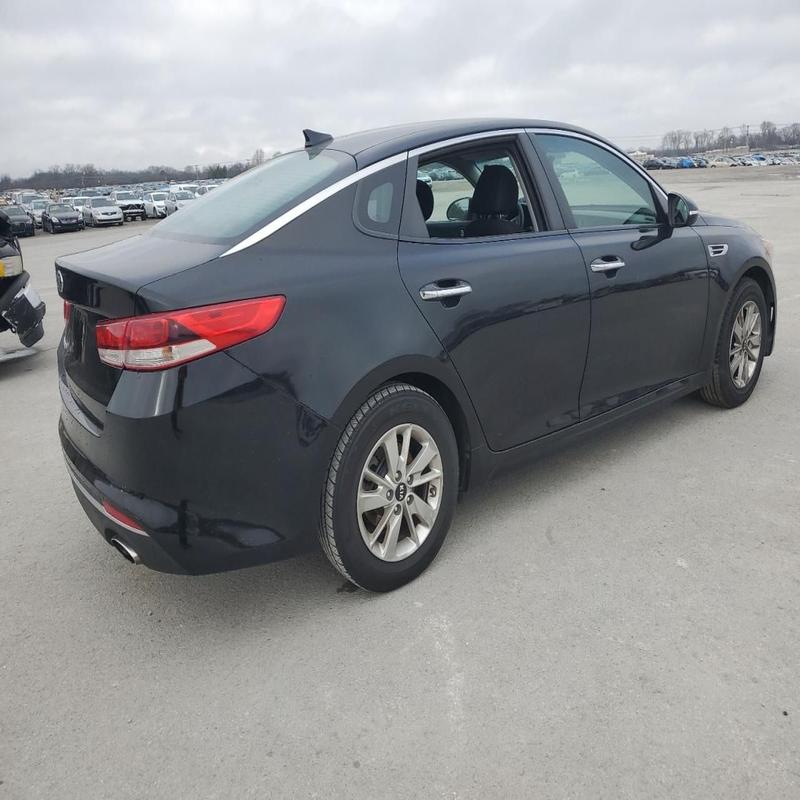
Aucun dommage détecté.
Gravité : aucun